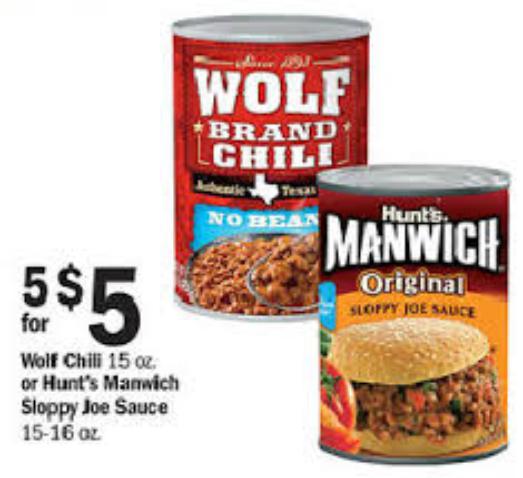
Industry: Food